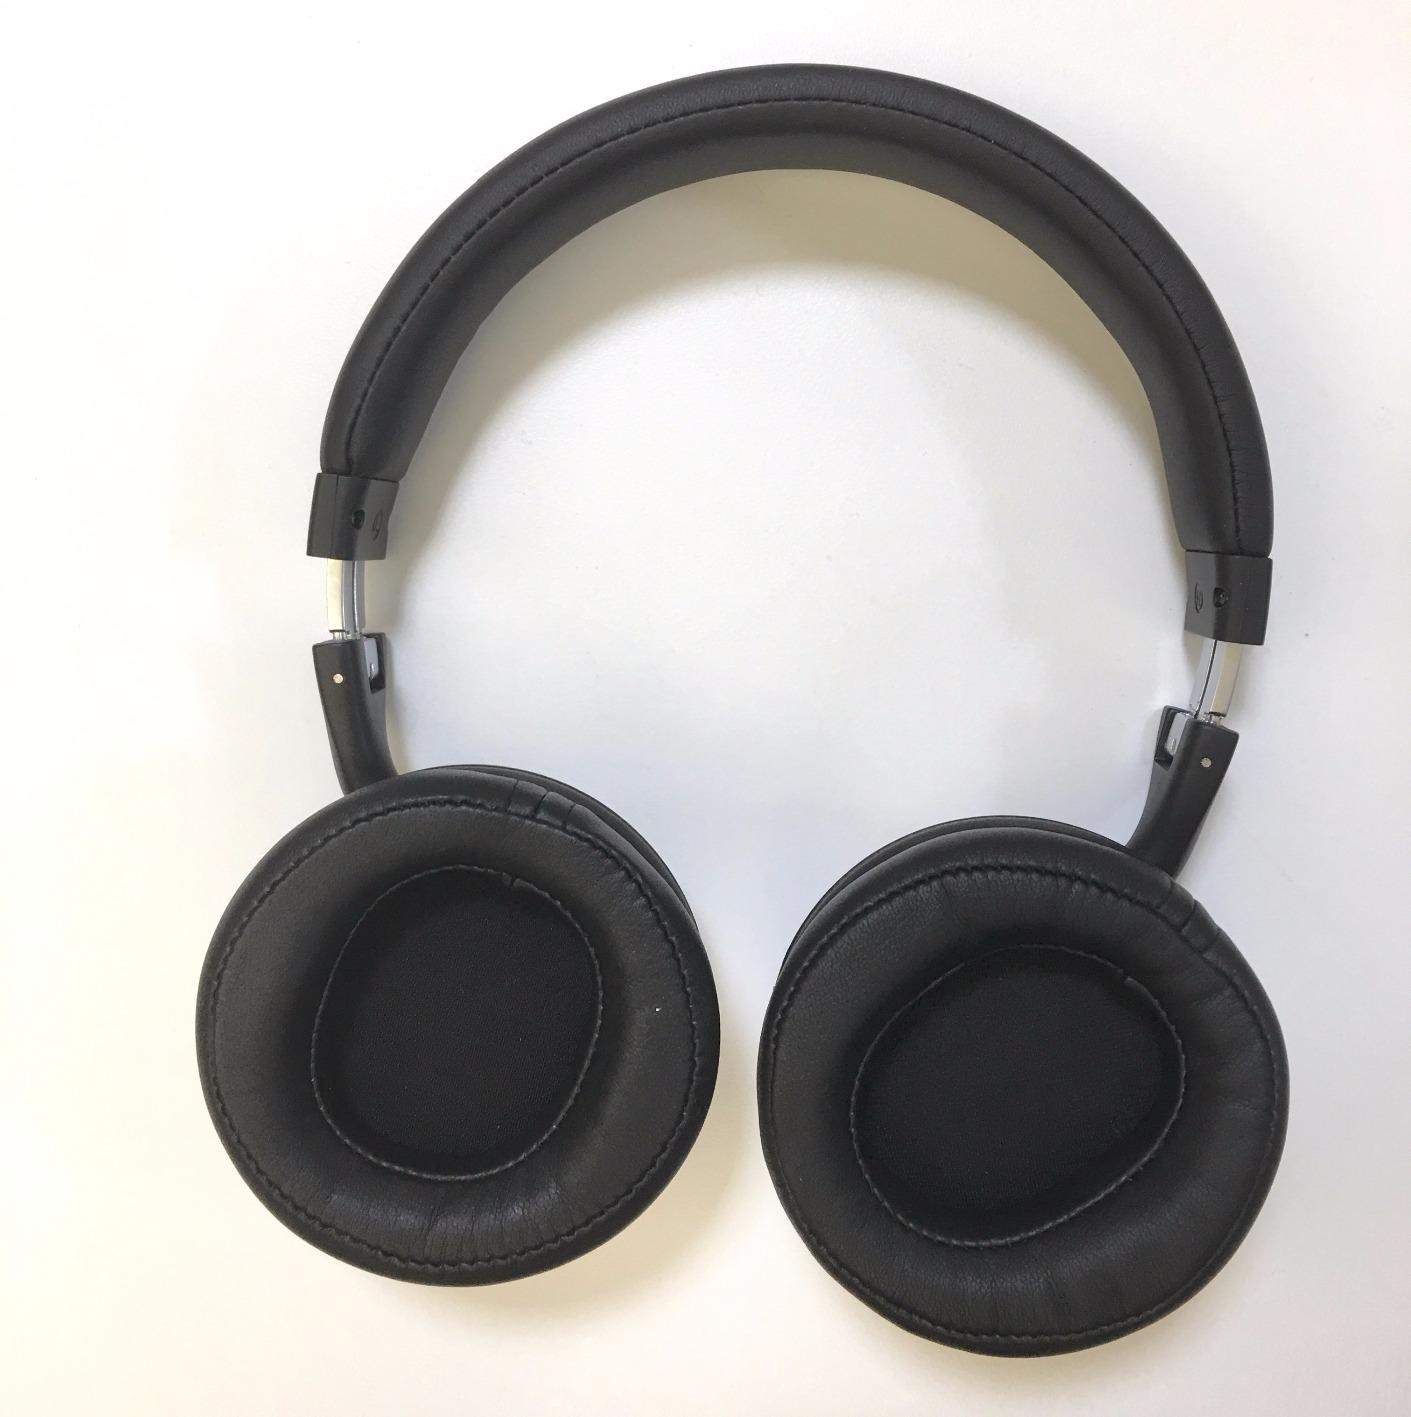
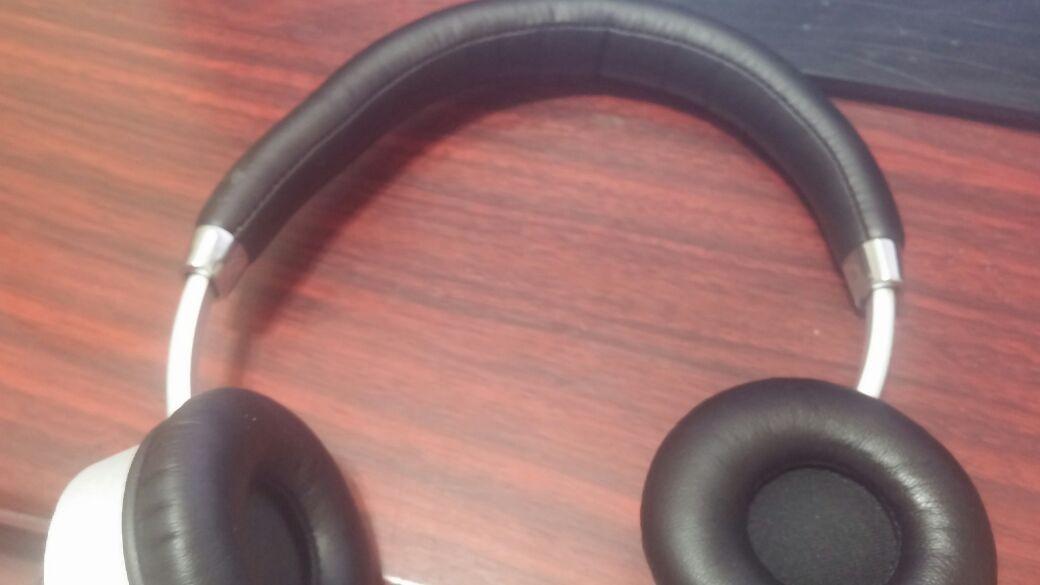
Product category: headphones
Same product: no